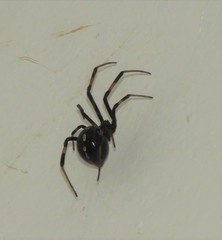
Species: Lactrodectus_hesperus